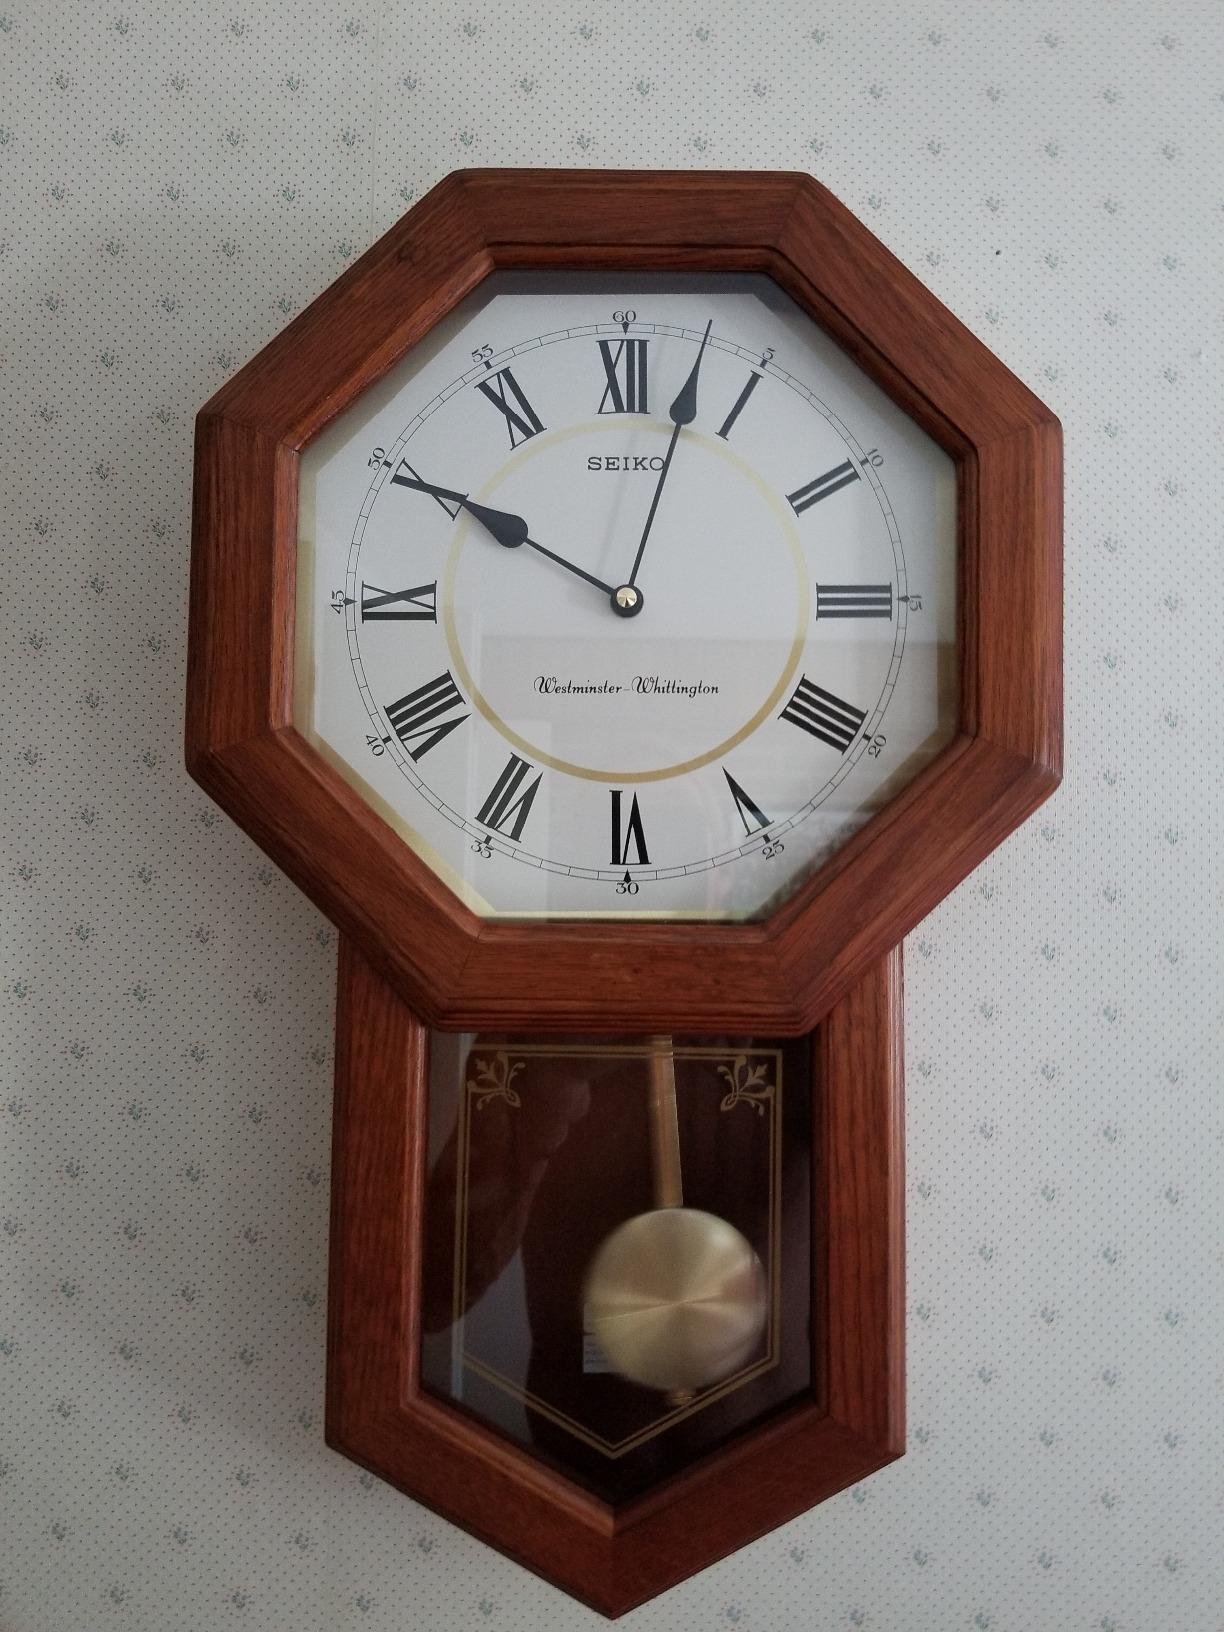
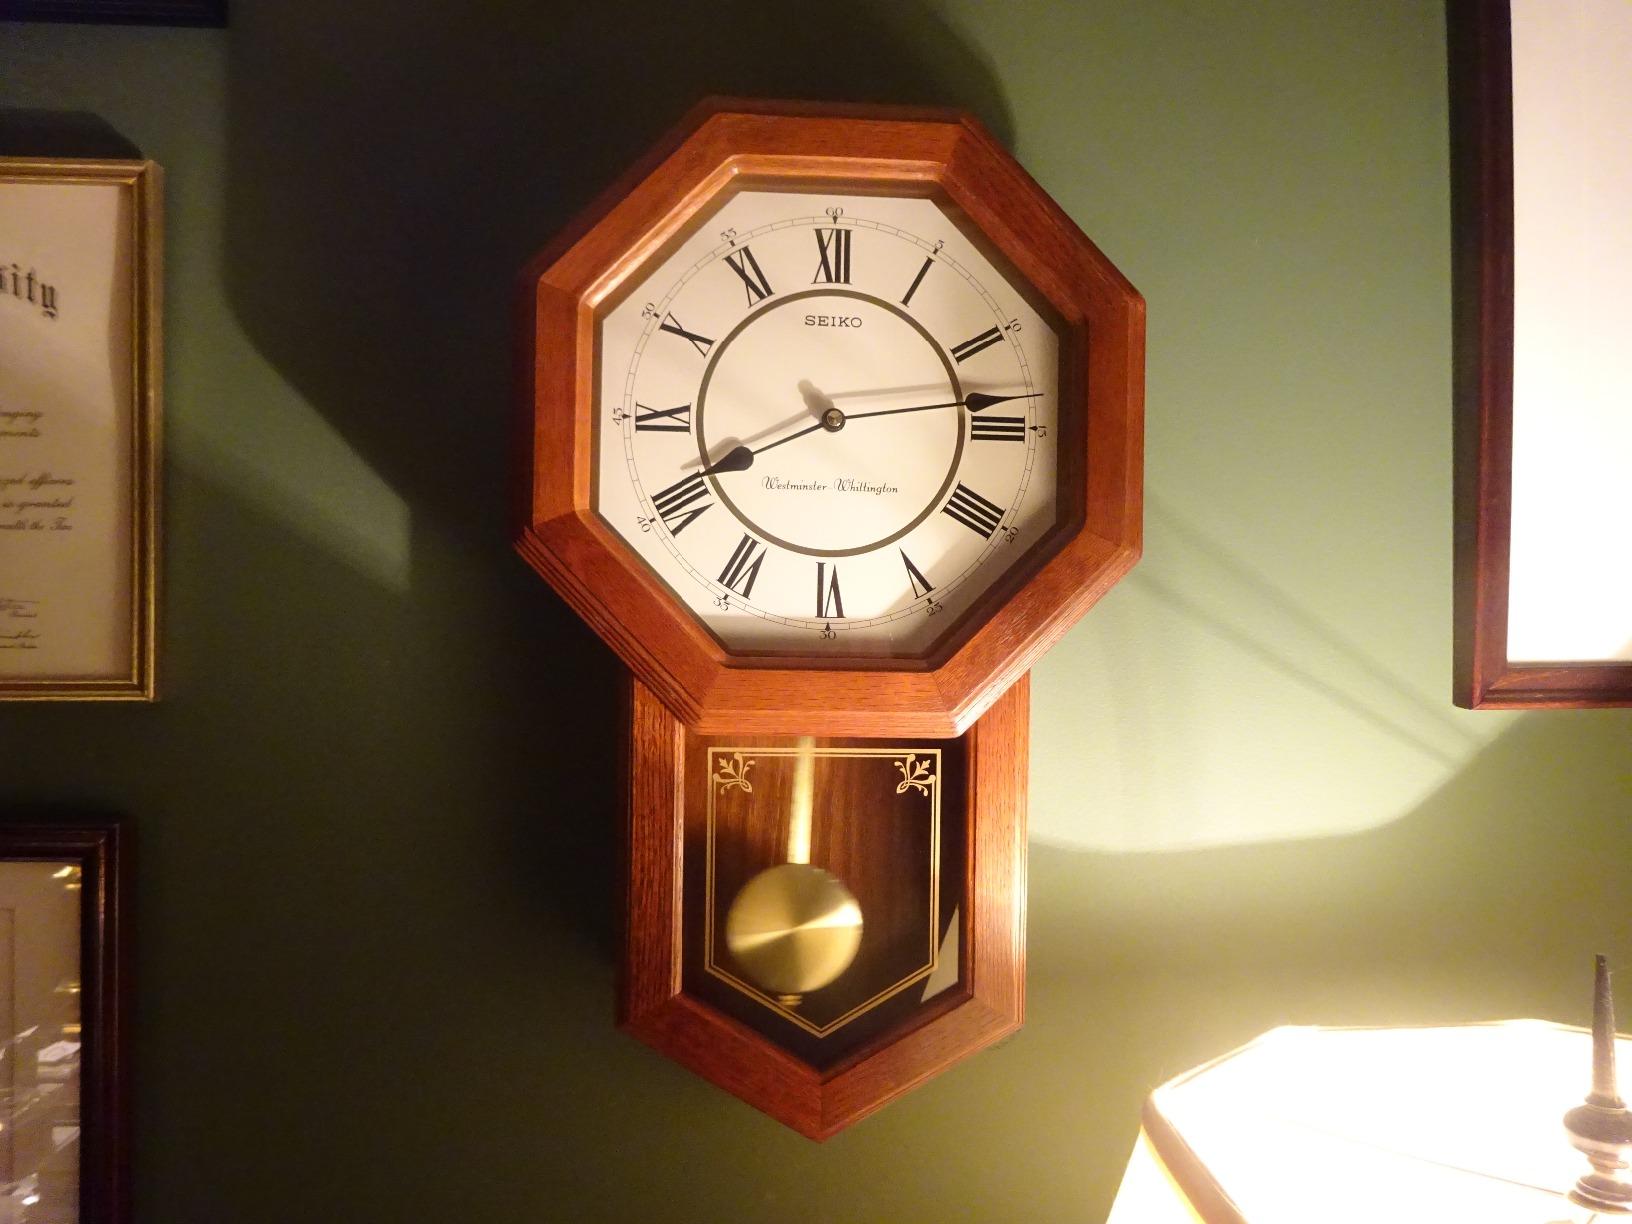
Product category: clock
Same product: yes